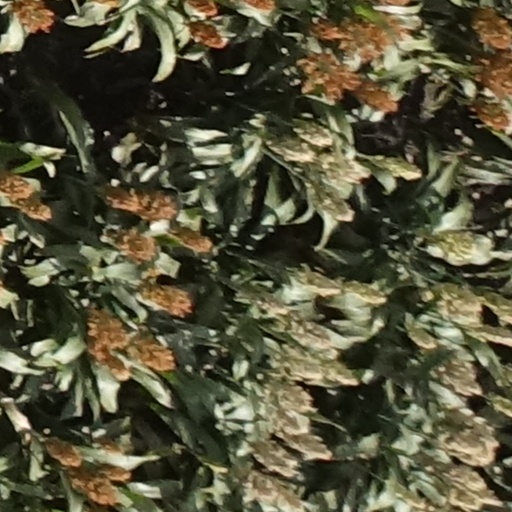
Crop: sorghum